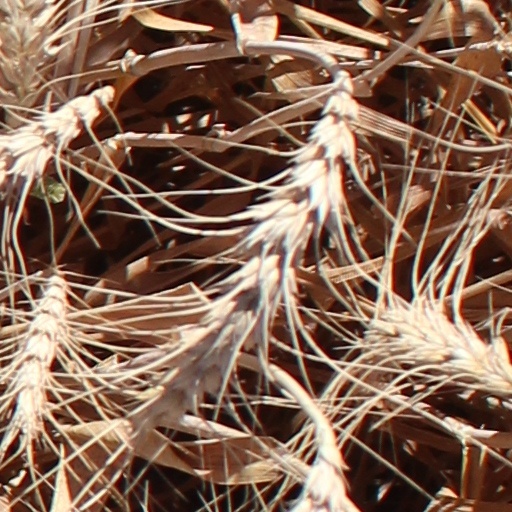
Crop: wheat